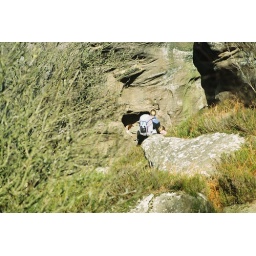
boy in a box